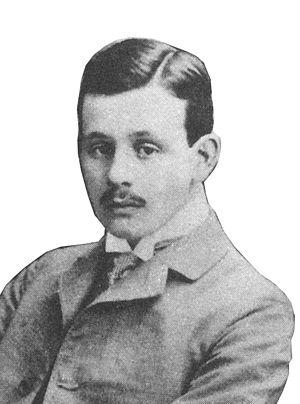
Wilhelm Speyer est un écrivain allemand.